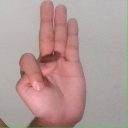
अक्षर: भ